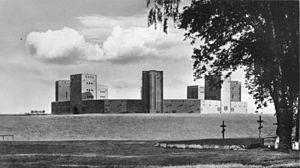
Le mémorial de Tannenberg est un monument grandiose construit par l'Allemagne de la république de Weimar, entre 1924 et 1927, en Prusse-Orientale, pour commémorer la bataille de Tannenberg où l'Empire allemand a vaincu la Russie tsariste. À la suite de la défaite allemande de la Seconde Guerre mondiale, et en raison de son caractère imposant, il a été détruit en plusieurs fois, entre 1945 et les années 1980, d’abord par les Allemands eux-mêmes au moment de leur retraite puis par les Polonais, occupants de la région à l'issue de la guerre.